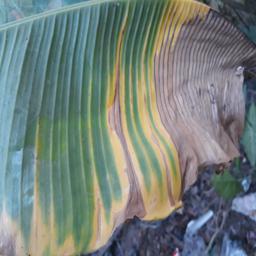
Label: POTASSIUM DEFICIENCY